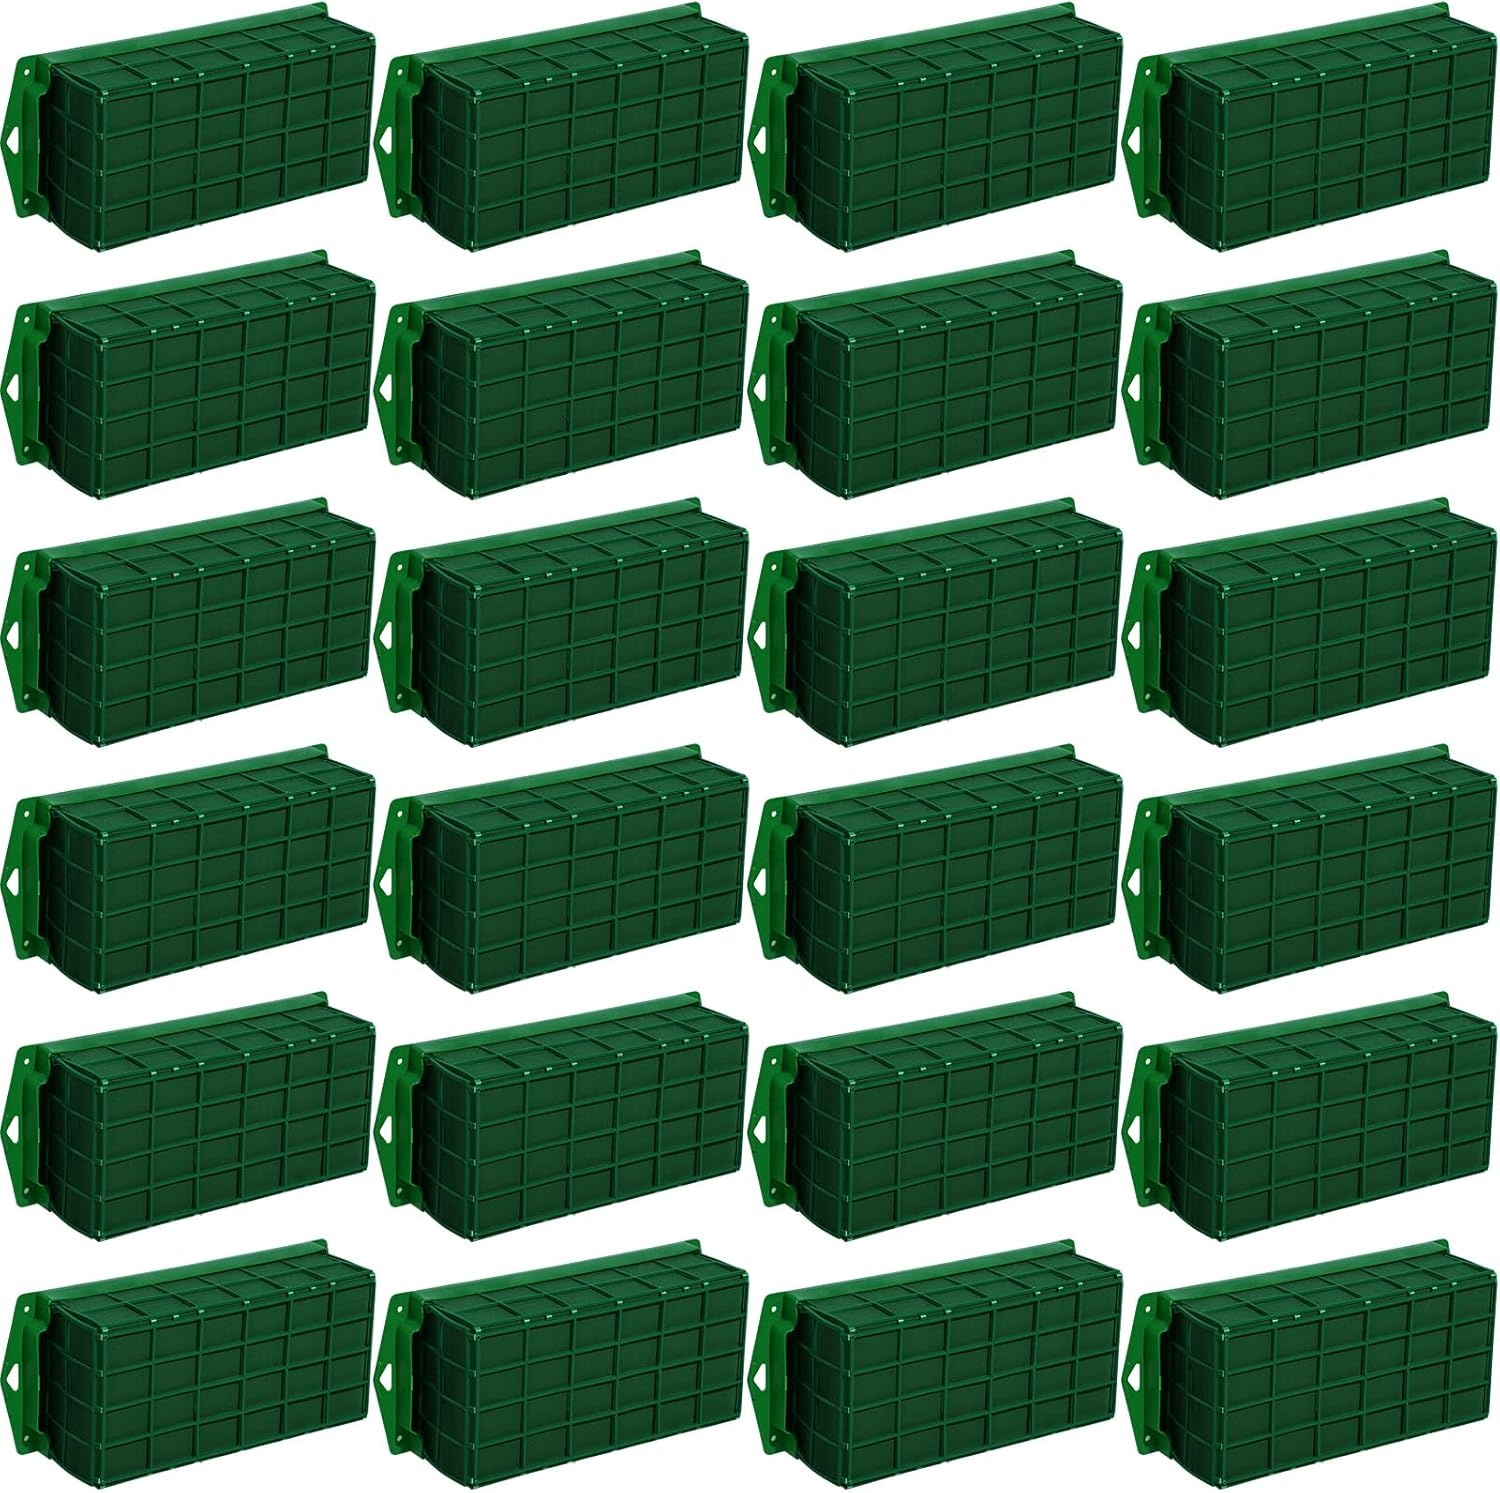
Boao 2 Pieces Floral Foam Cage Holder with Floral Foam for Fresh Flowers Cage Bowl for Table Centerpiece Flower Arrangement, Rectangle, 11.8 x 4.7 x 3.1 Inch
About this item Cage size: this floral foam cage is approx. 30 x 12 x 8 cm/ 11.8 x 4.7 x 3.1 inches, and you will 2 packs square floral foam Stay firmly: this clay has 2 holes at the top and bottom for hanging on the wall, door and wedding decoration, or you can hold it in your hand or just put it on the table Practical design: the floral foam is replaceable, lightweight and the green cage provides outstanding support, unique and utility design provides versatilities How to use: just soak the basket in water and arrange and insert flowers or other decorations Application: you can use it for weddings, Halloween, Christmas, anniversaries, etc.
Brand: Boao
Category: Arts & Entertainment > Hobbies & Creative Arts > Arts & Crafts > Art & Crafting Materials > Craft Shapes & Bases > Wreath & Floral Frames